Harcourt Road

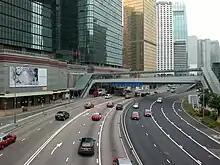
Harcourt Road in November 2011, buildings include Bank of America Tower (Left)

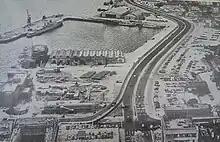
Harcourt Road in 1961–1963, Admiralty Dock (Naval Dockyard-Tidal Pool) still exists, but the Boat Pool (above) is already filled with rocks to become a road.

Harcourt Road (Chinese: 夏慤道) is a major highway in Admiralty, Hong Kong, connecting Central and Wan Chai. It starts at Murray Road and ends at Arsenal Street. The road is 780 metres in length and has four lanes of traffic on either side. The section of Harcourt Road westbound between Rodney Street and Cotton Tree Drive features a frontage road.